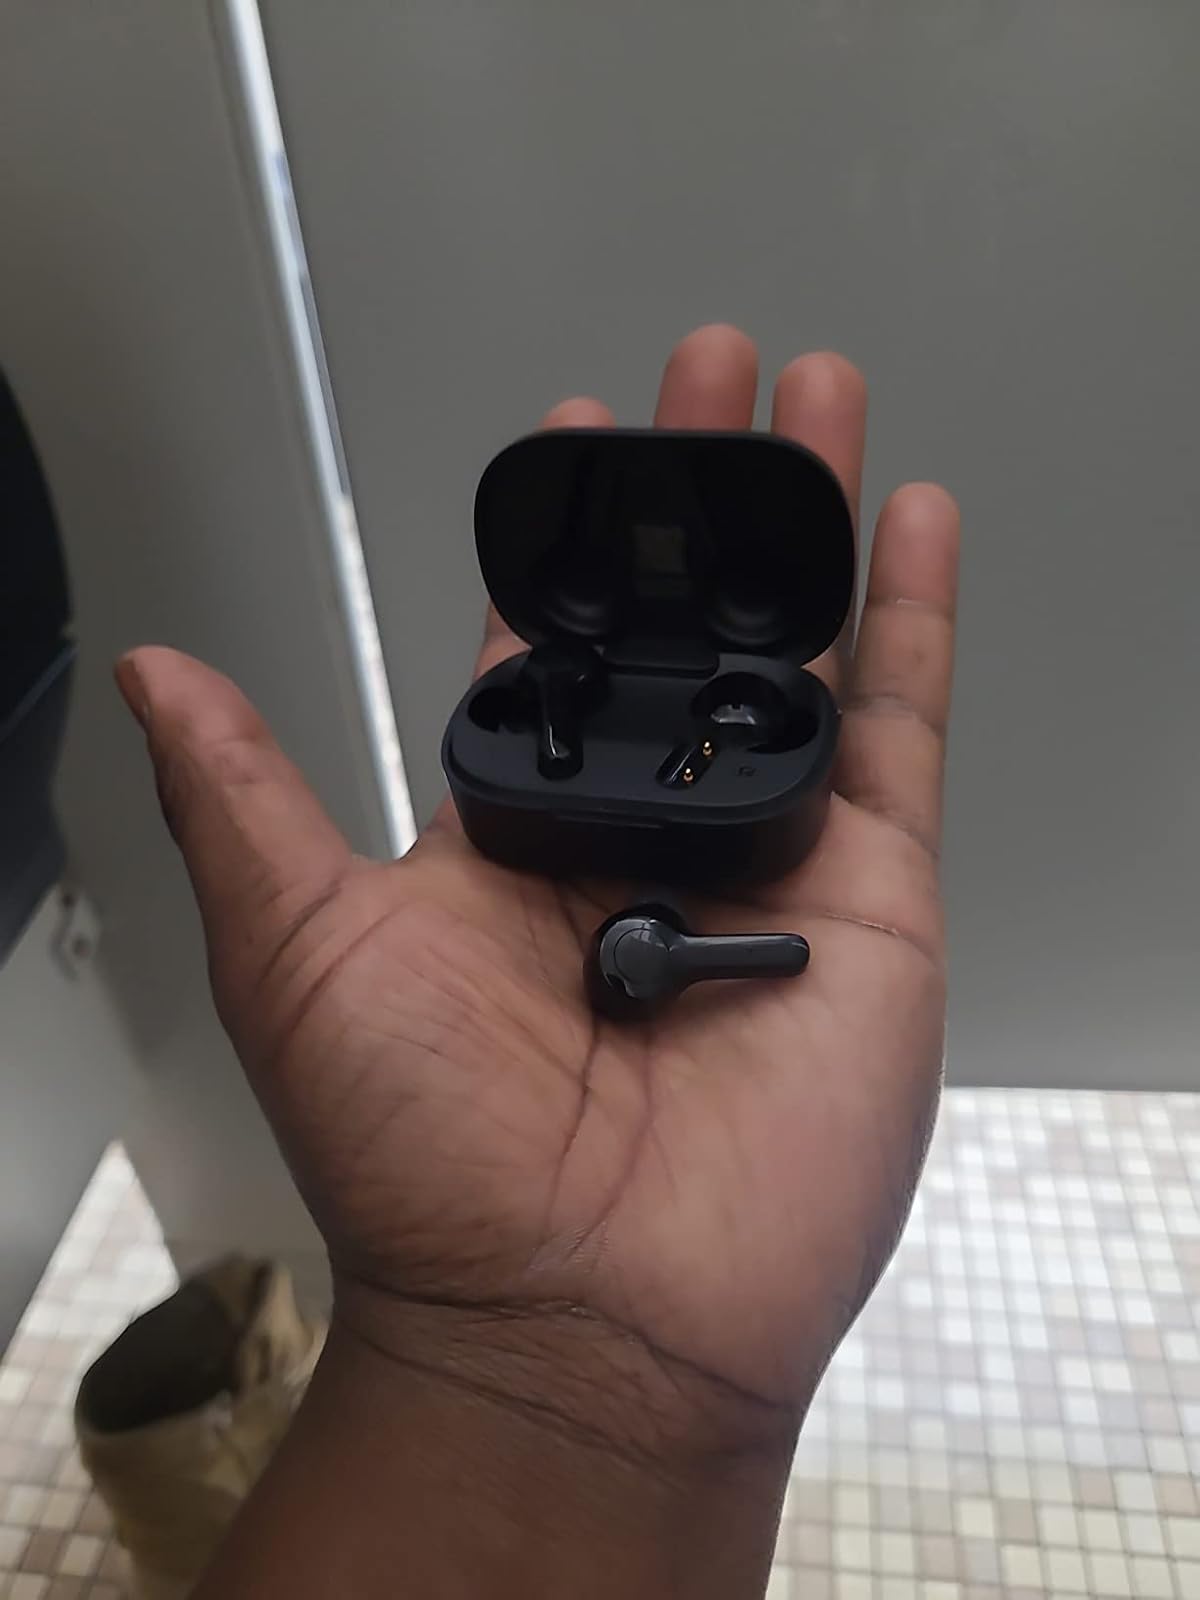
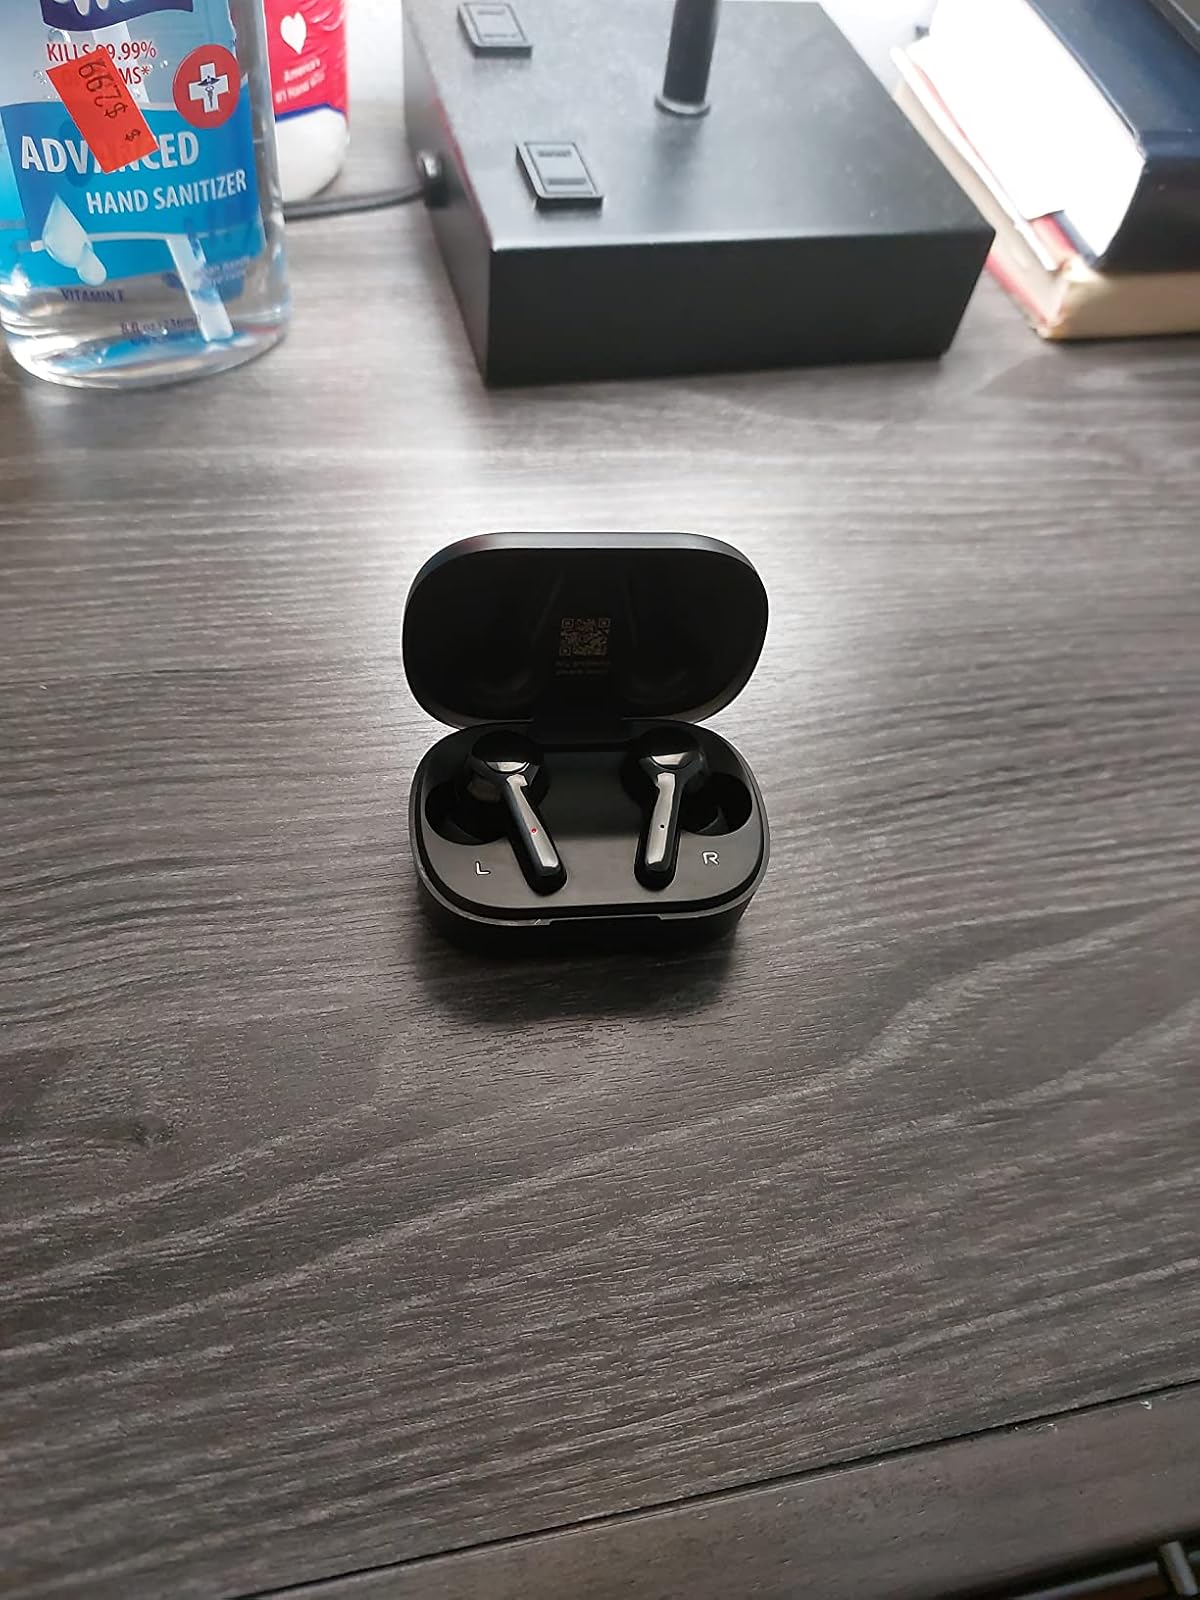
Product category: earbuds
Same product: yes